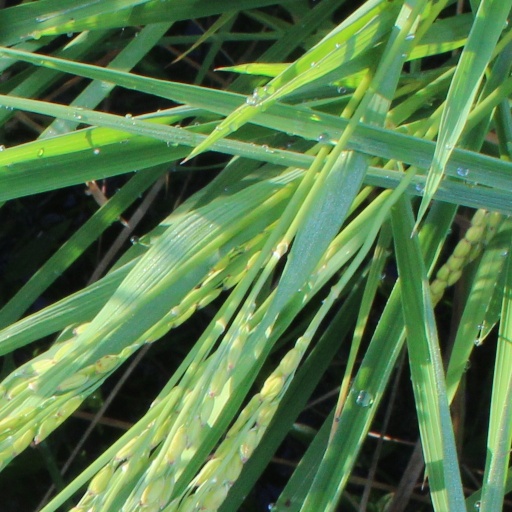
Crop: rice